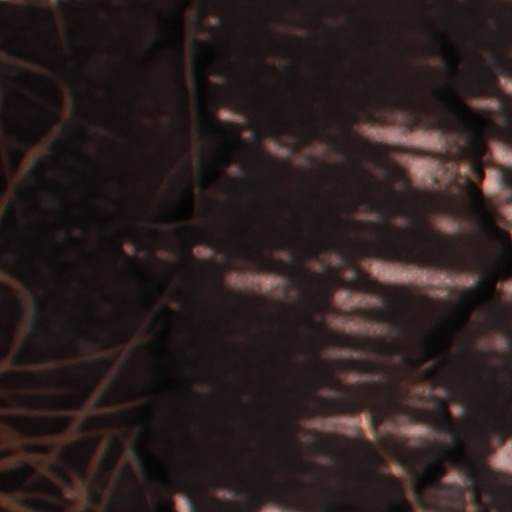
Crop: wheat